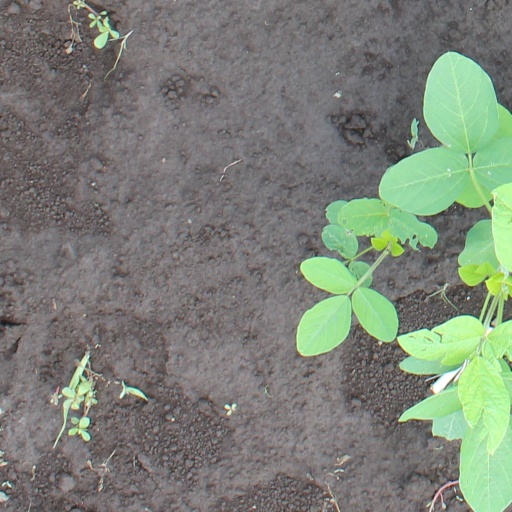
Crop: soybean